Krzywonoś

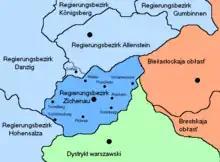
Location of "Truppenübungsplatz Mielau" (centre north) on the map of "Regierungsbezirk Zichenau"

Following the invasion of Poland by Nazi Germany, in the winter of 1940 on an area of a vast military training range was built by prisoners of the Soldau concentration camp nearby. Some fifteen villages around Krzywonoś were completely dismantled to make room for it. It was known as the "Truppenübungsplatz "Mielau"", nicknamed the New Berlin. The facility was used by the Nazis for repairing and refitting army tanks in Operation Barbarossa, and for testing anti-tank weapons and artillery.